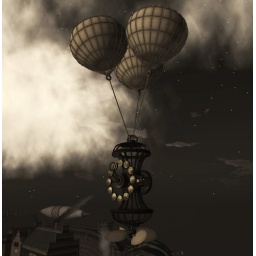
Amber Ilsker's sky clock flying over Clockhaven